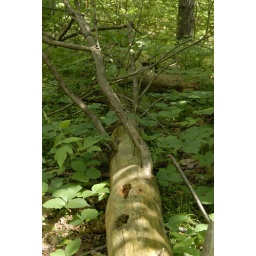
This fallen tree must have been a home to a wood pecker at some point in its life.